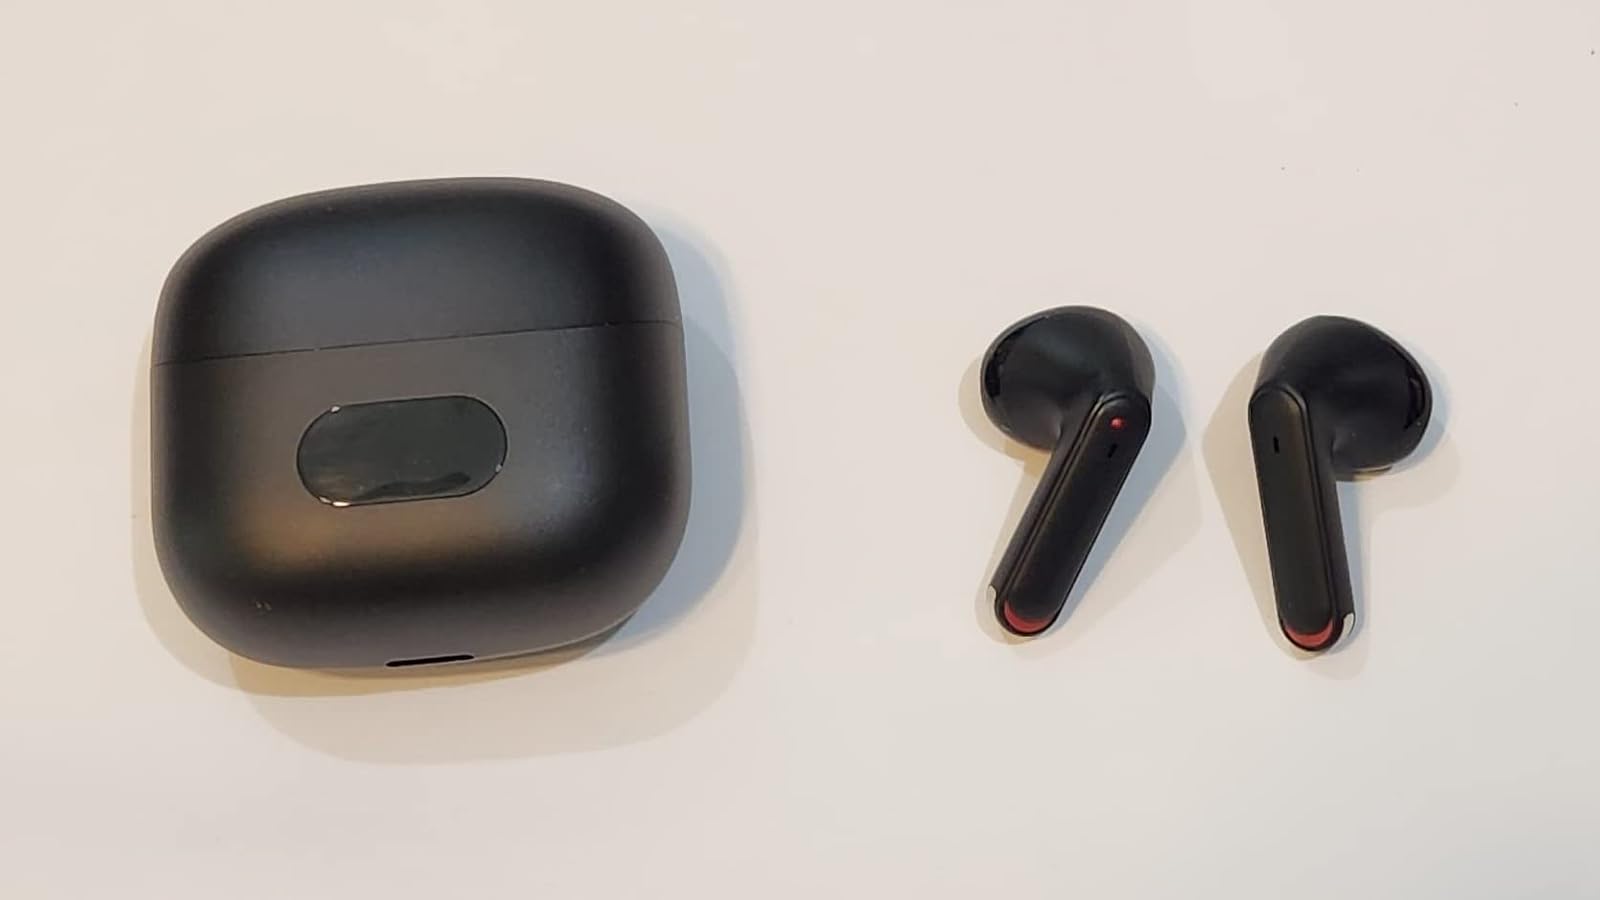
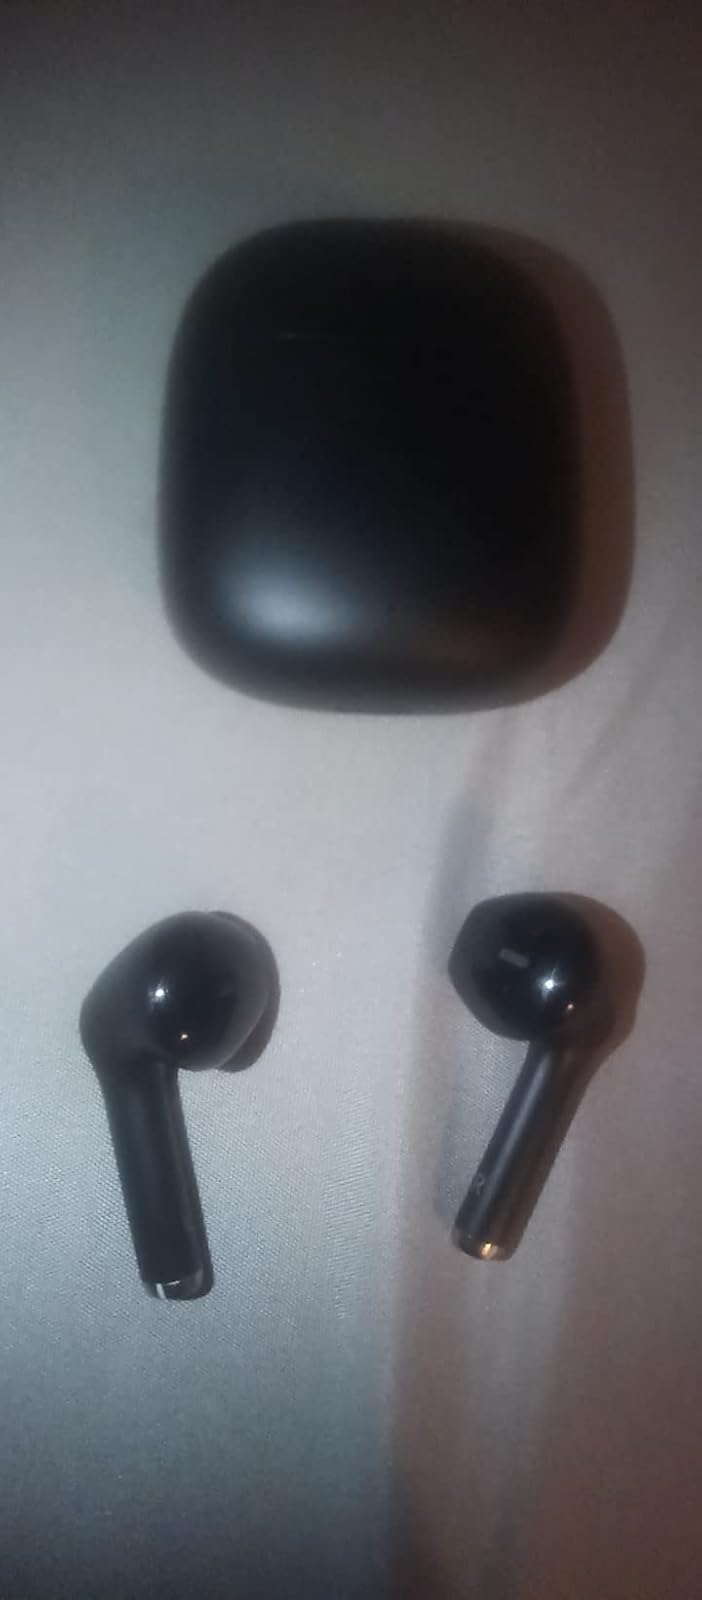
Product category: earbuds
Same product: no